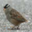
Label: bird